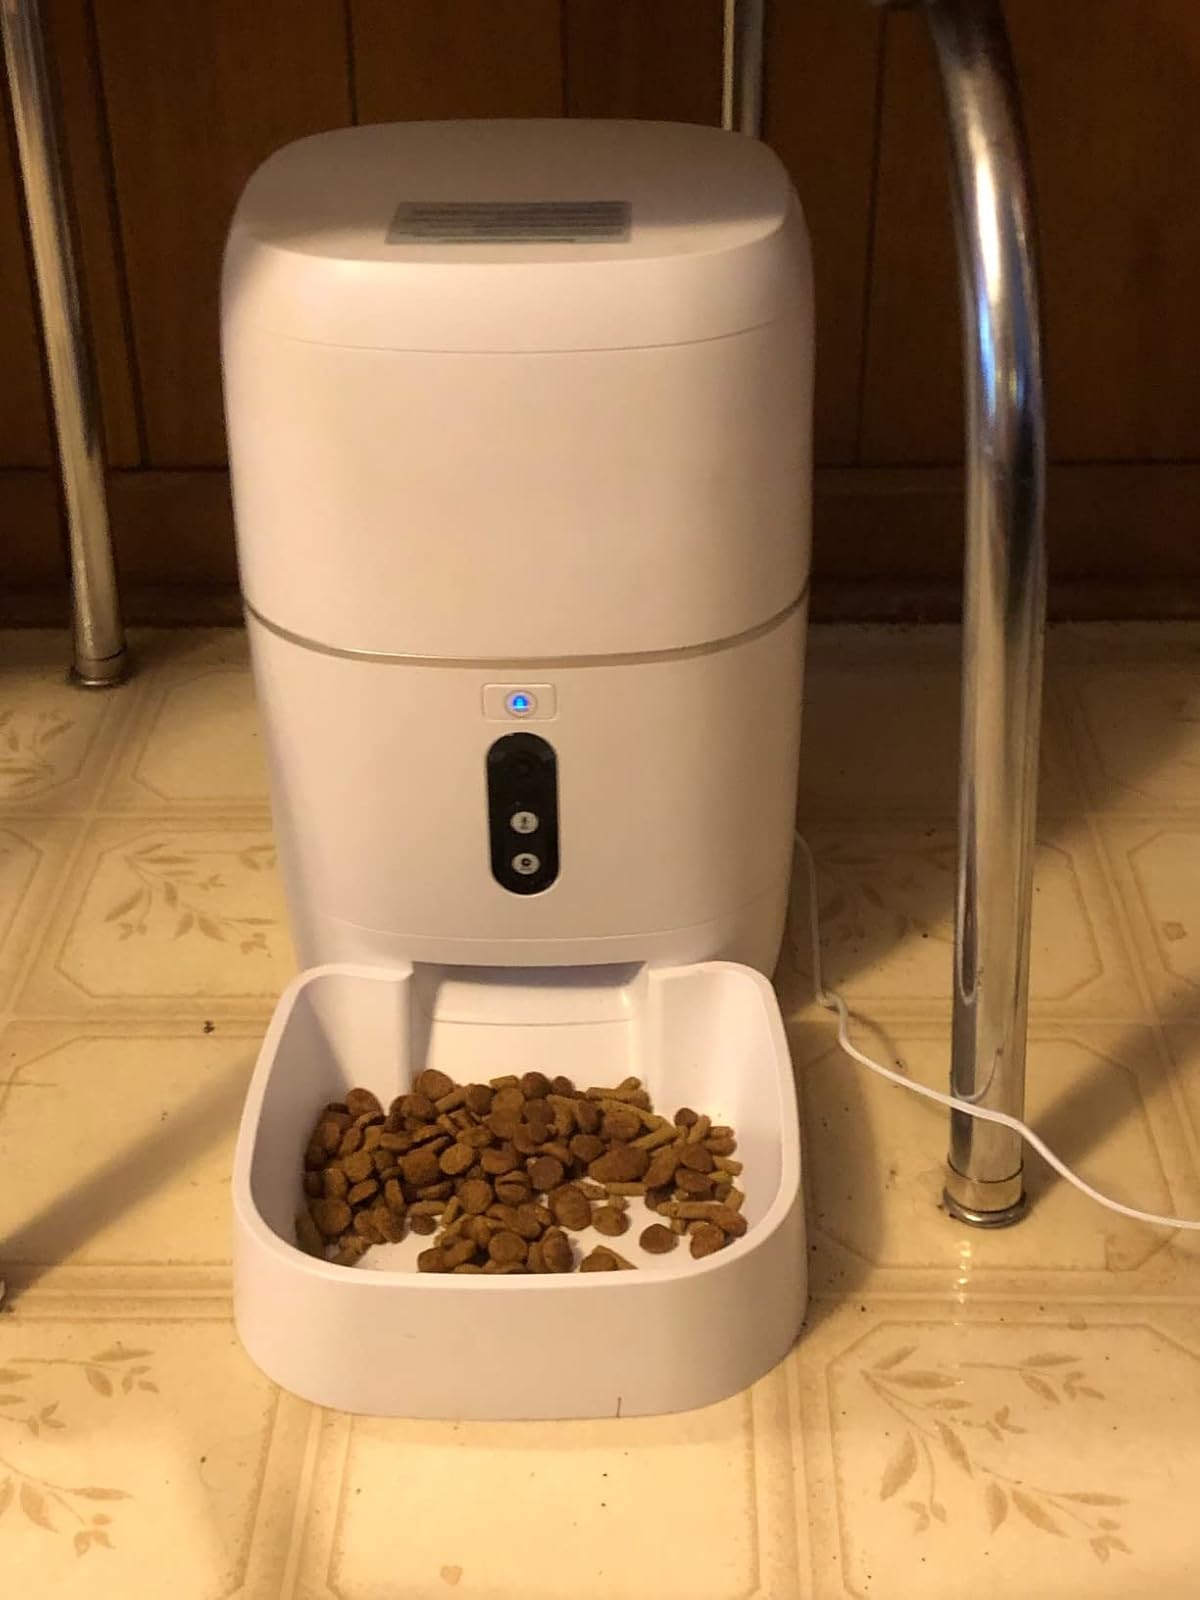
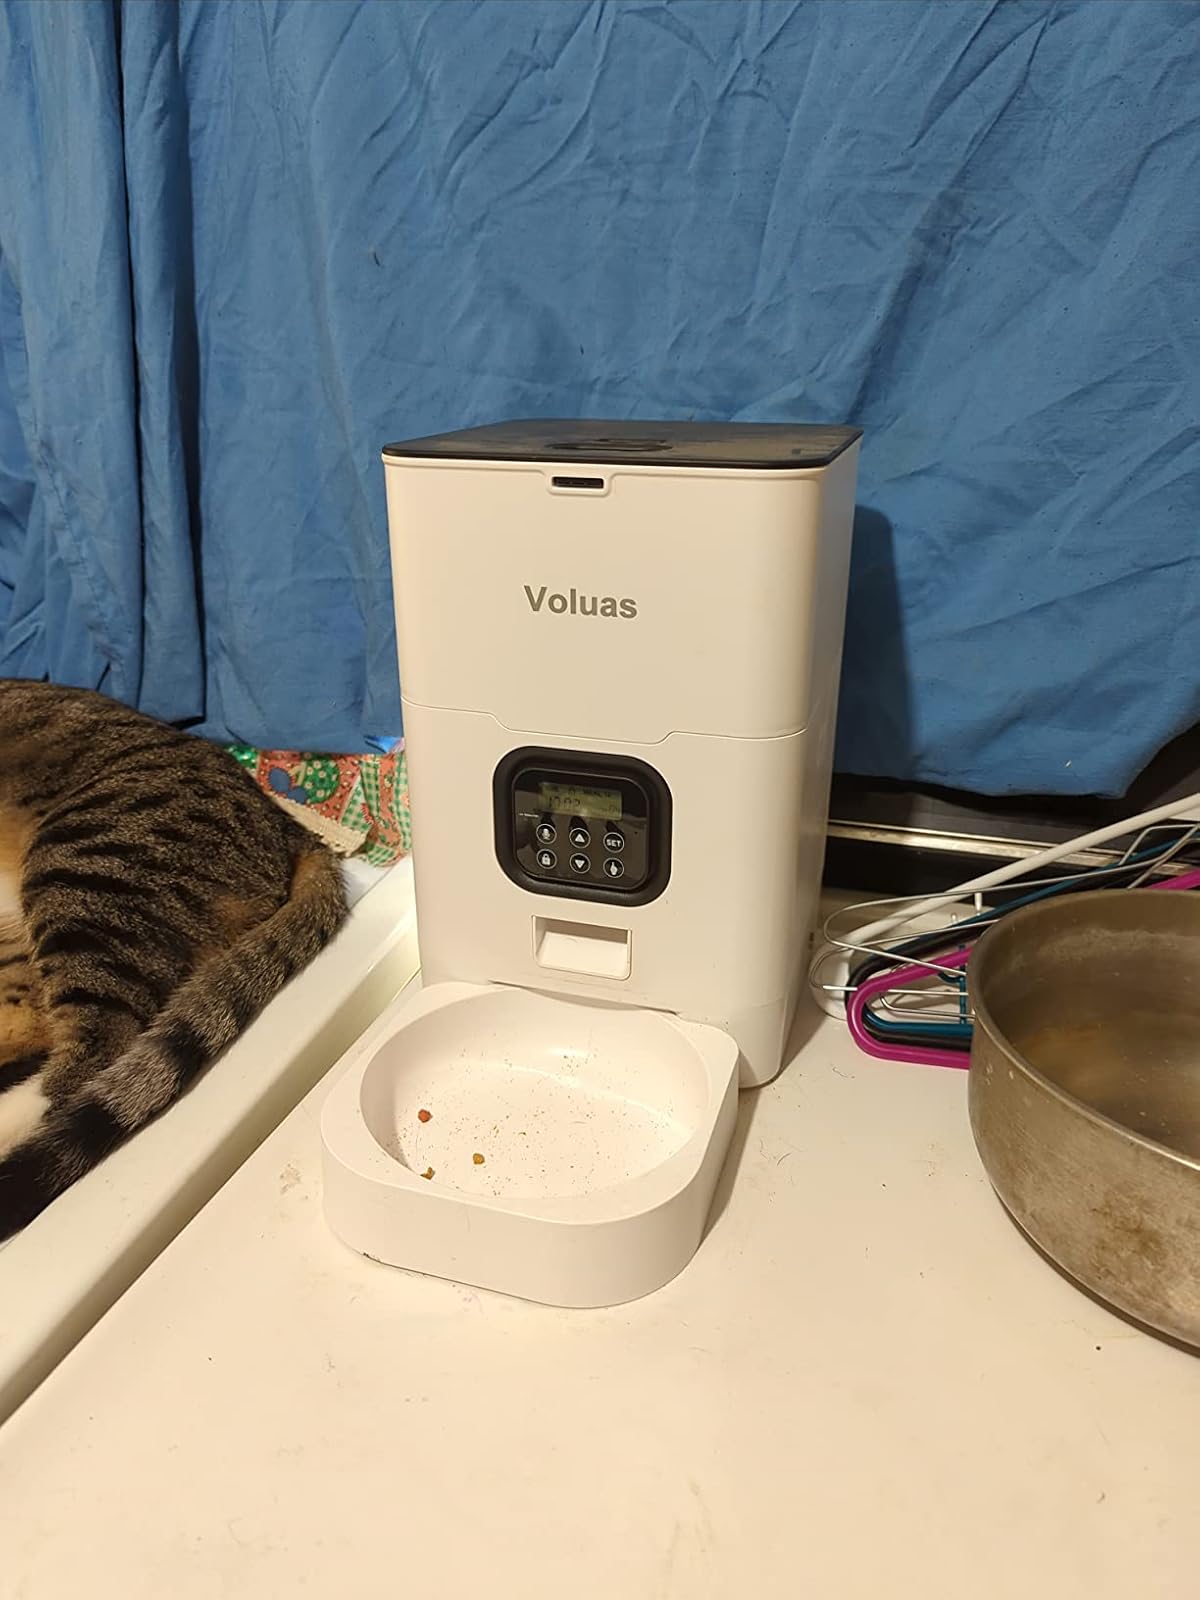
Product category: items_feeder
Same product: no